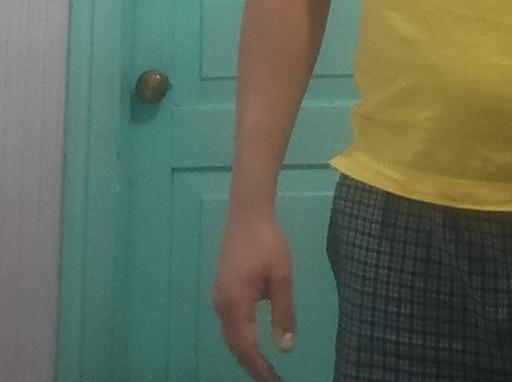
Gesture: no_gesture